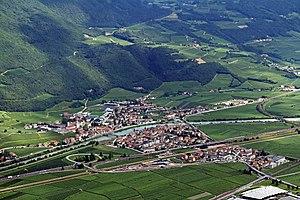
San Michele all'Adige, Sankt Michael am Etsch est une commune italienne d'environ 2 900 habitants située dans la province autonome de Trente dans la région du Trentin-Haut-Adige dans le nord-est de l'Italie.